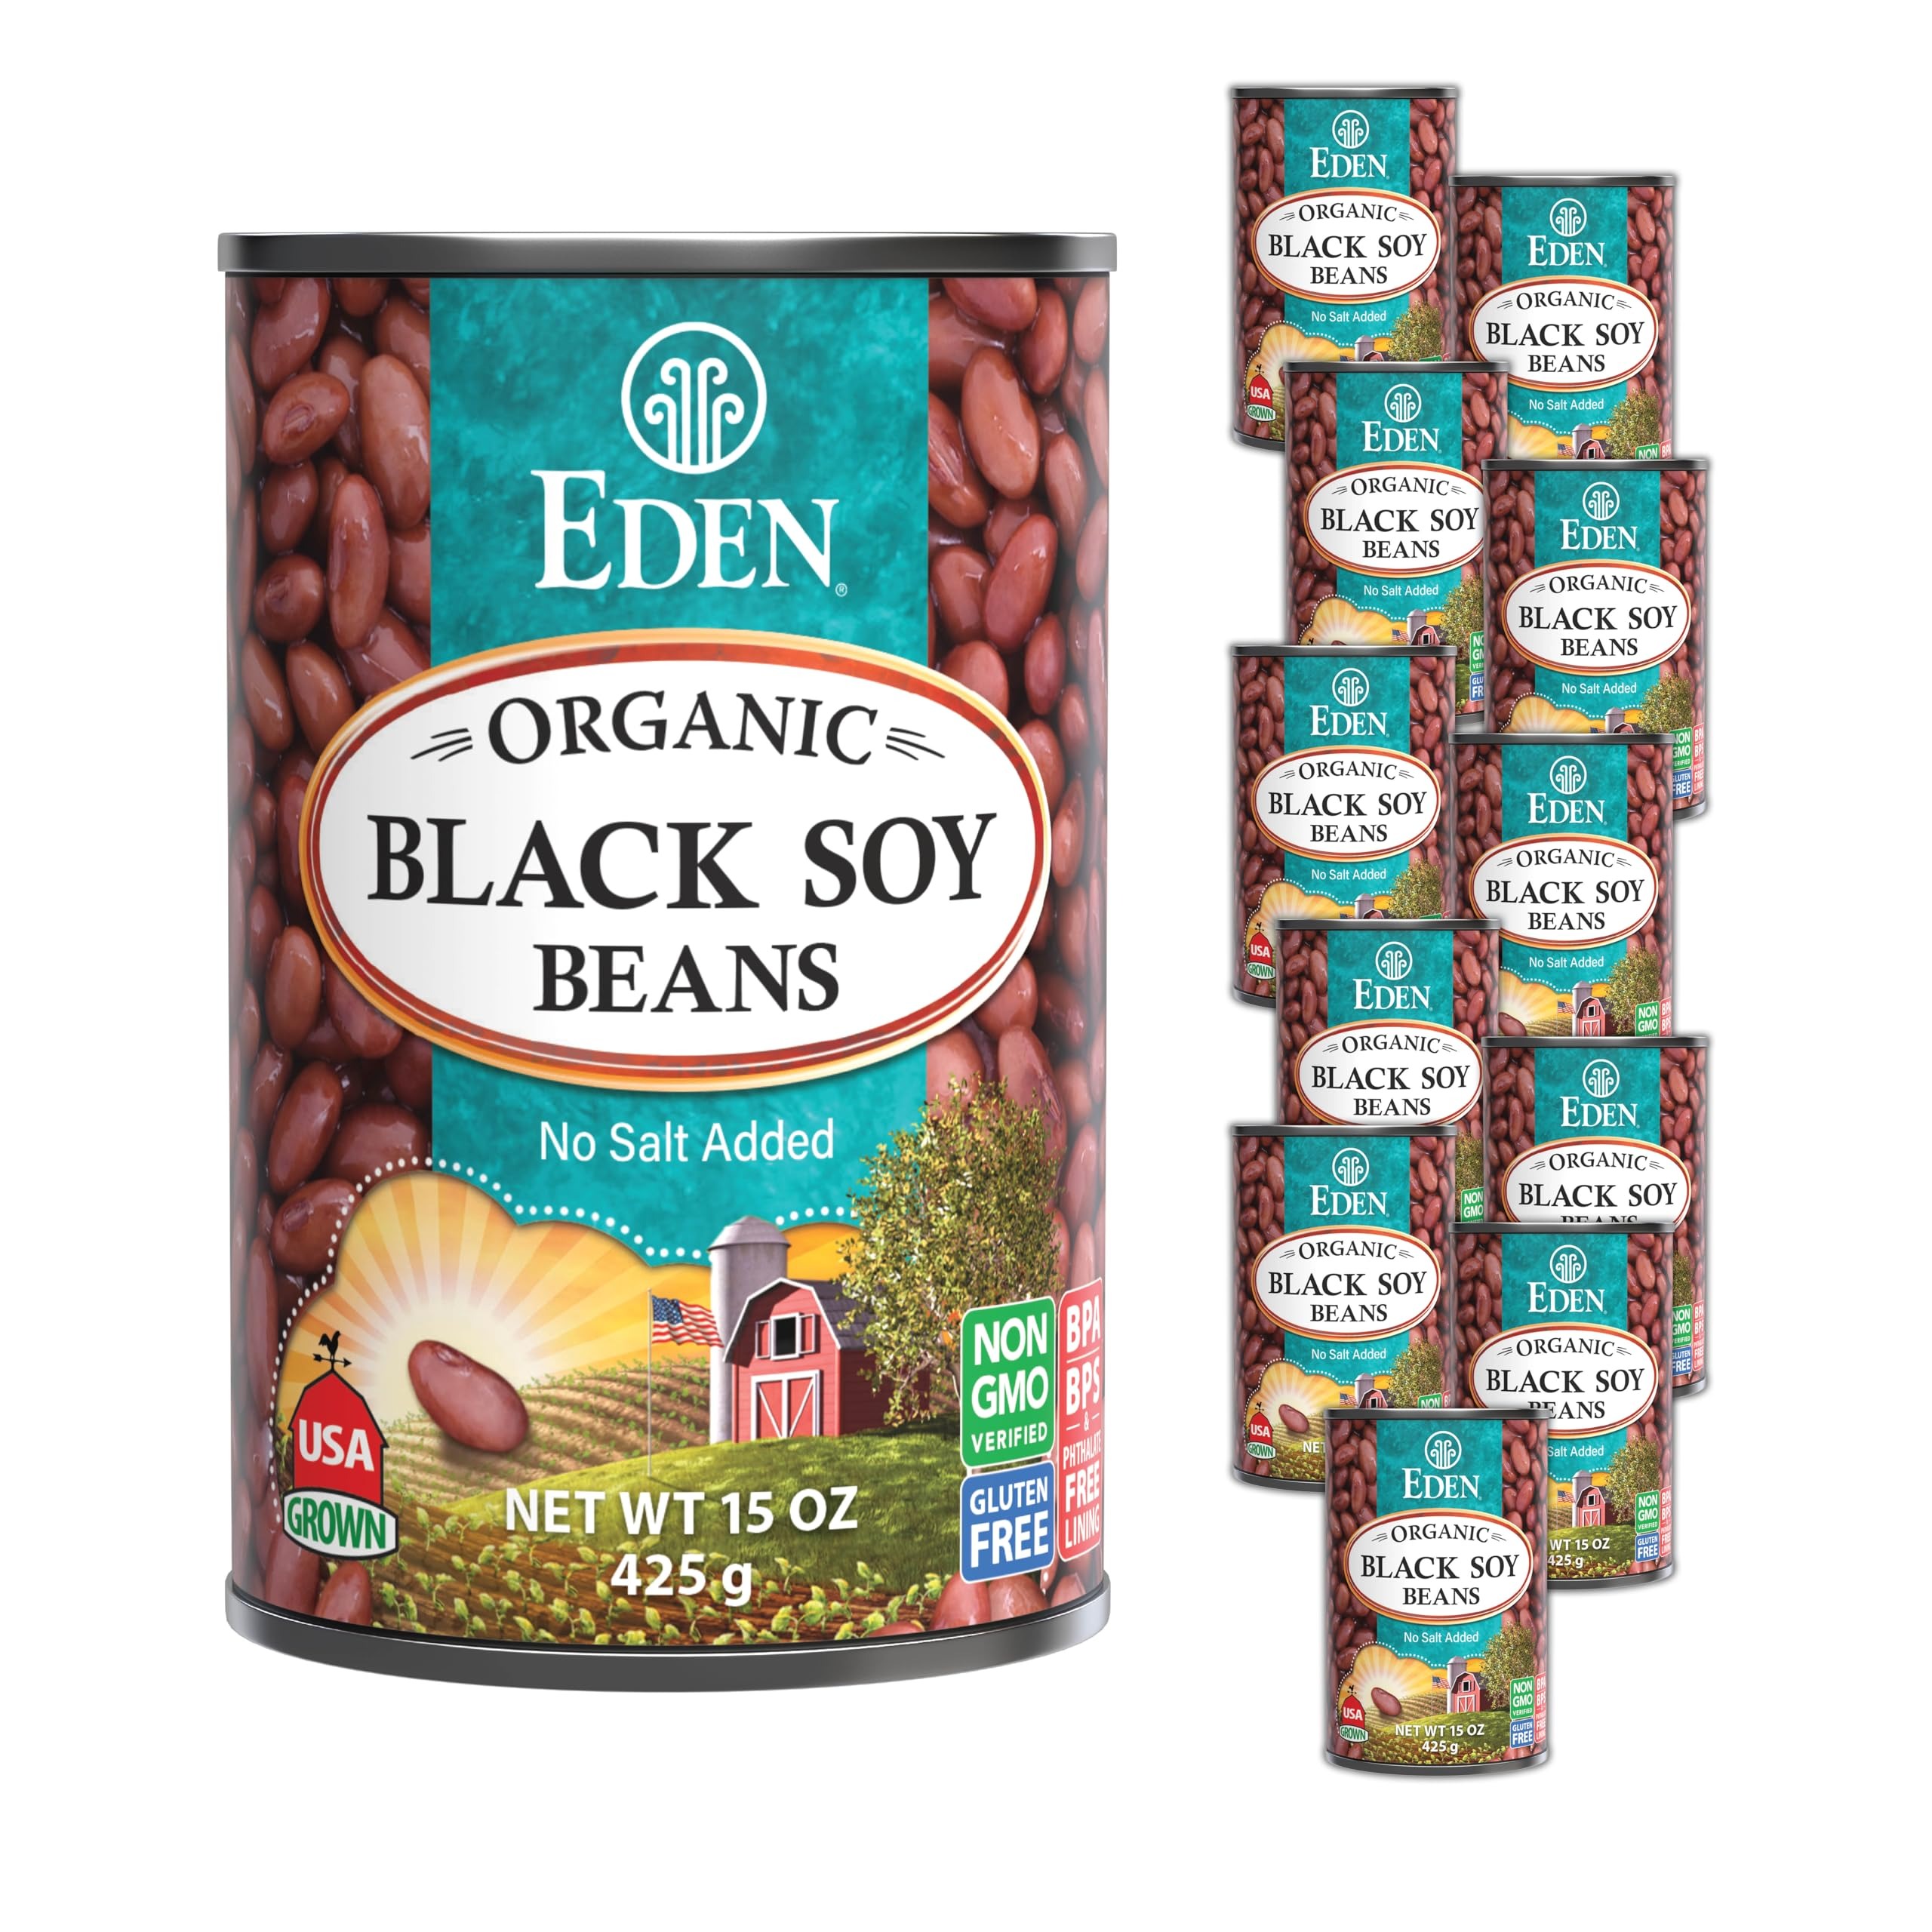
Item Name: Eden Organic Black Soybeans, 15 oz Can (12-Pack), Complete Protein, No Salt, Non-GMO, Gluten Free, Vegan, Kosher, U.S. Grown, Heat and Serve, Macrobiotic, Soy Beans …
Bullet Point 1: Eden Foods is a principled natural food company, est. 1968. Healthy soil, long-term organic, non-GMO, skilled growers and handlers; a reliable alternative to commercial food. Uncompromised, pure, most delicious nutrient rich beans.
Bullet Point 2: Plant-based complete protein, complex carbs, vitamins, minerals, antioxidants, polyphenols, phytonutrients, excellent fiber, folate B9, zinc, and iron.
Bullet Point 3: Black Soybeans are a complete protein containing all the essential amino acids the body needs, but cannot make.
Bullet Point 4: Very Low Sodium, Non-GMO, Gluten Free, Wheat Free, Vegan, Kosher, Low Fat, High Fiber.
Bullet Point 5: BPA, BPS, and phthalate free cans since 1999.
Value: 180.0
Unit: Ounce

Price: 5.895